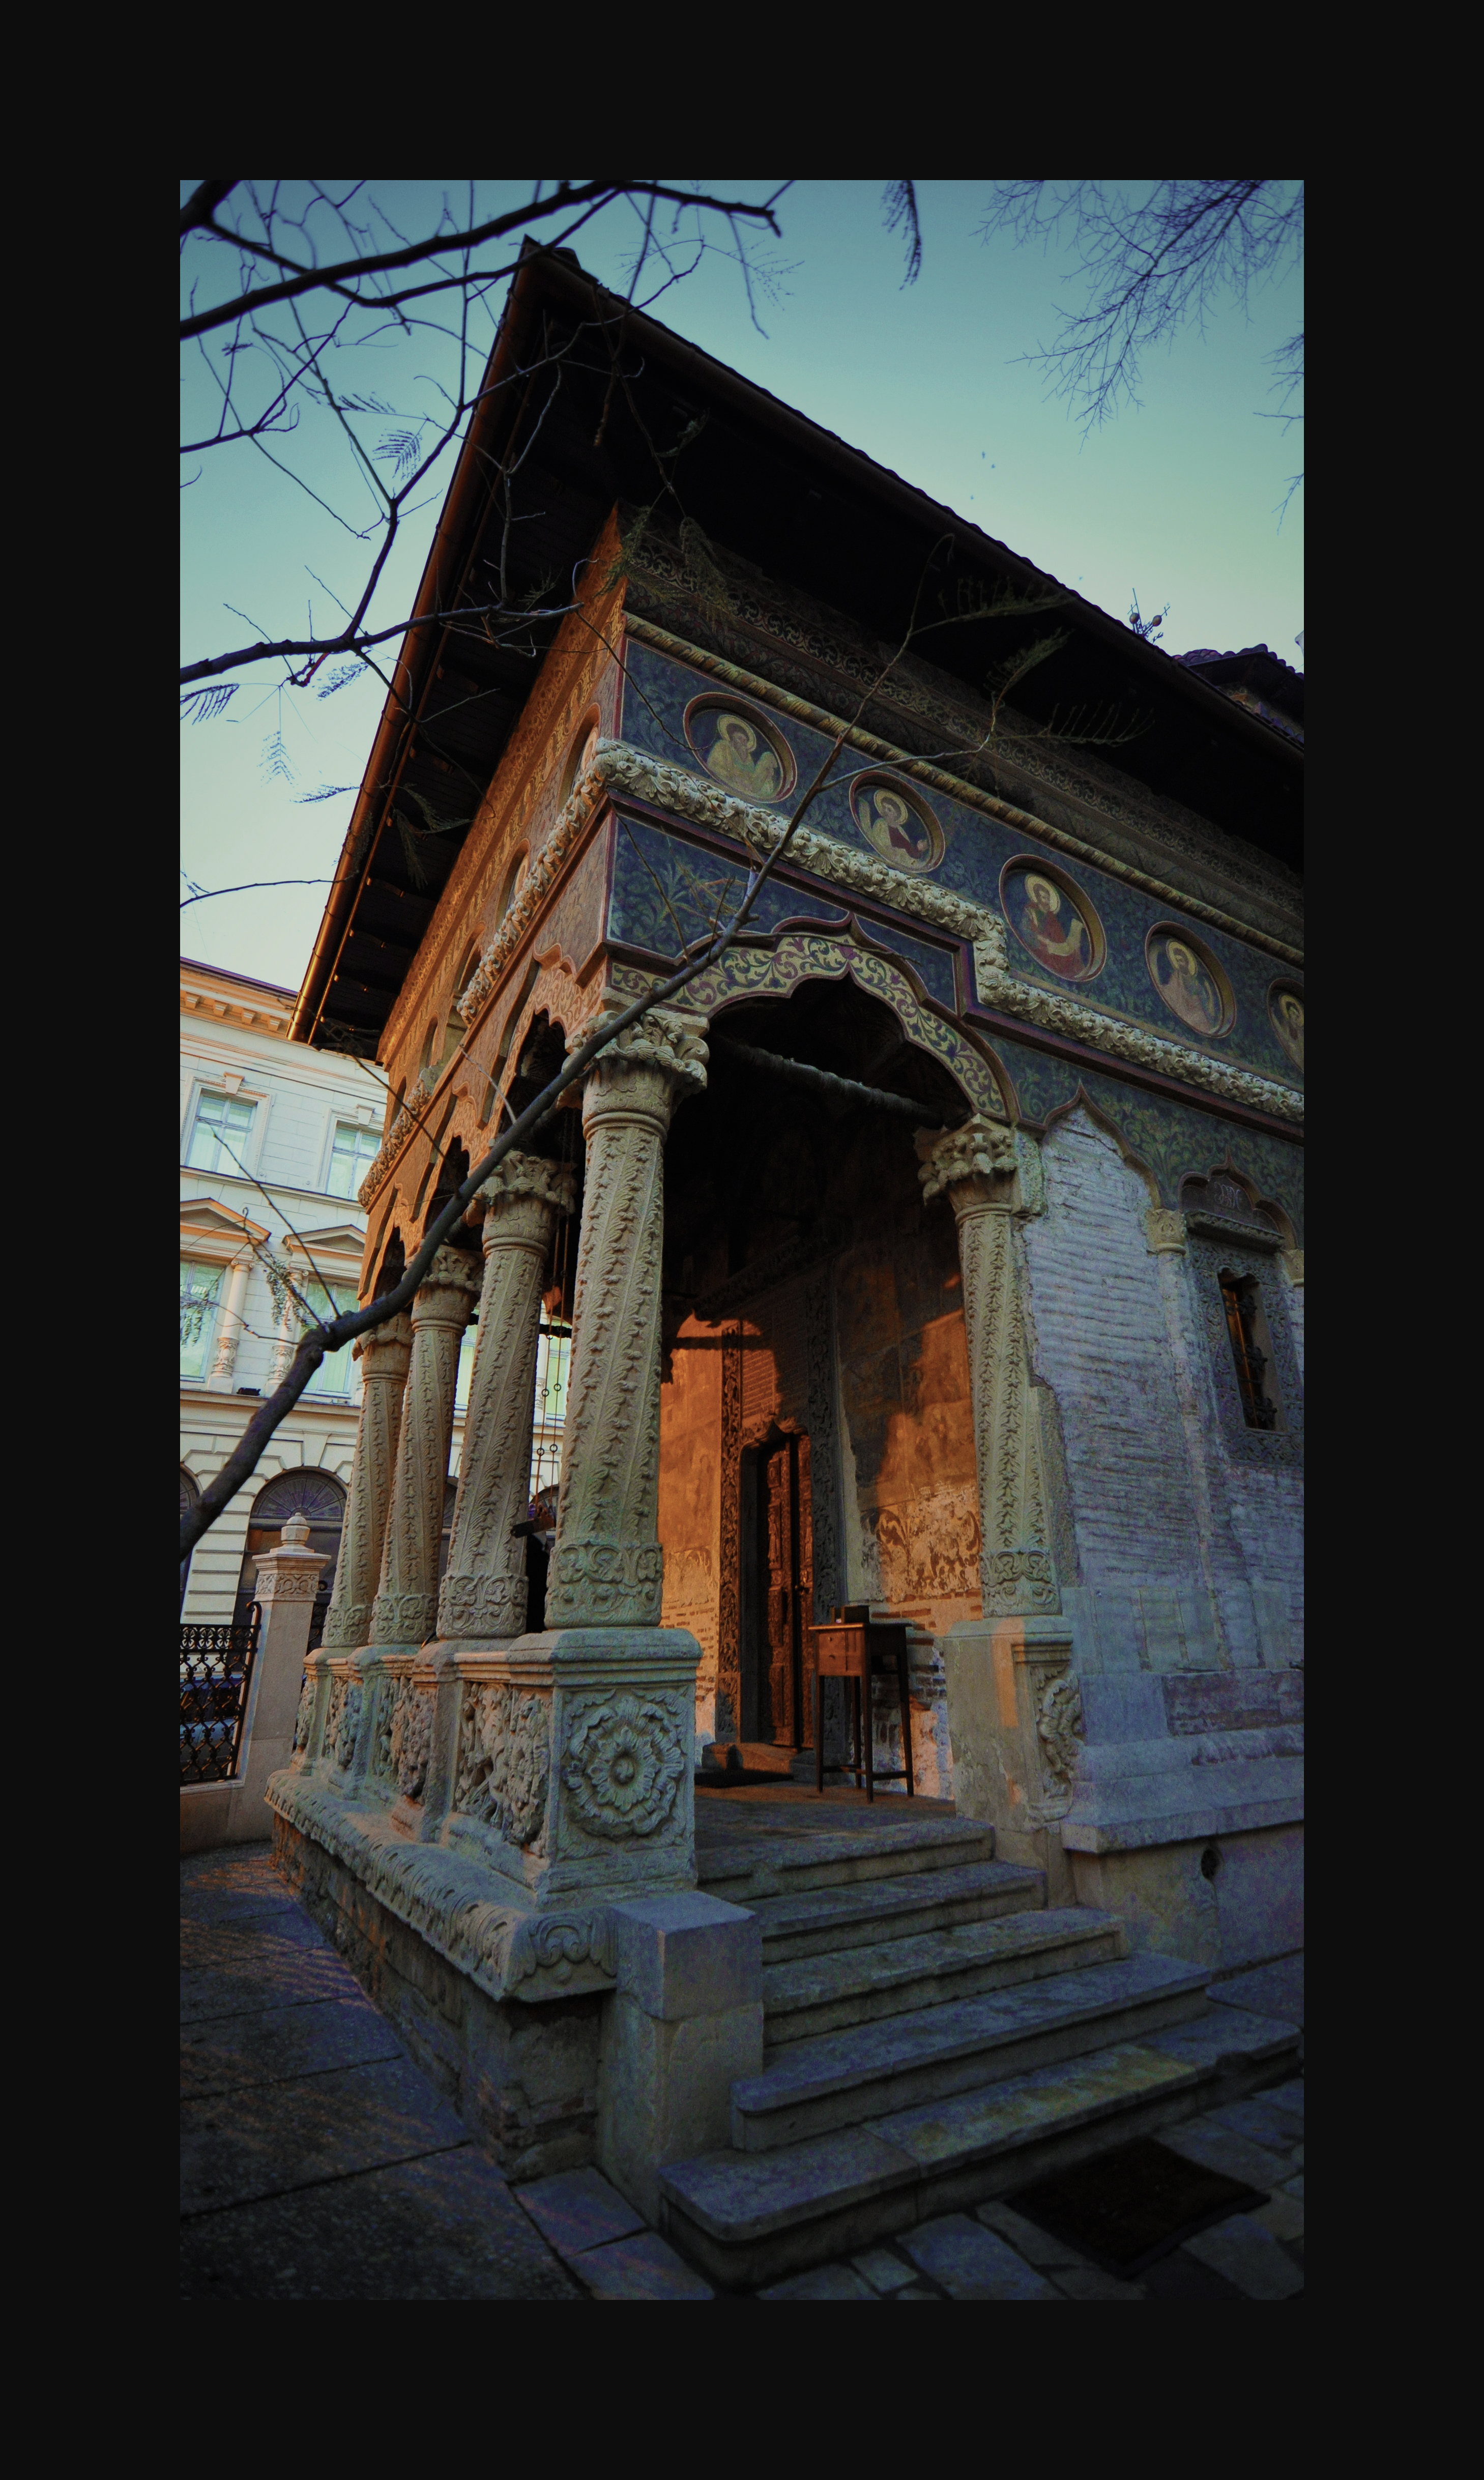
architecture, photography, house, window, building, monument, photo, europe, arch, evening, religion, facade, church, chapel, exterior, christian, place of worship, photos, religious, art, de, temple, ruins, monastery, churches, fotografie, beautiful, christianity, romana, image, arc, orthodox, eastern, romania, bucharest, roumanie, convent, bor, biserica, arhitectura, orthodoxy, romanian, ortodoxa, patrimoniu, ortodox, manastirea, manastire, ortodoxia, ortodoxie, ecclesiastical, bisericeasc, cladire, edificiu, pridvor, bucuresti, fatada, centrulvechi, lipscani, portic, stavro, stavropoleos, brancovenesc, 1724, lmibiima1946401, seara, cre tinism, cre tin, ancient history